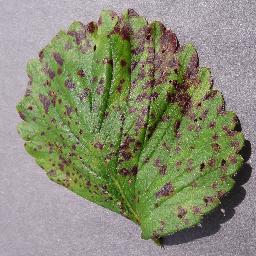
Label: Strawberry___Leaf_scorch